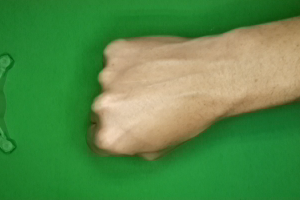
Label: rock